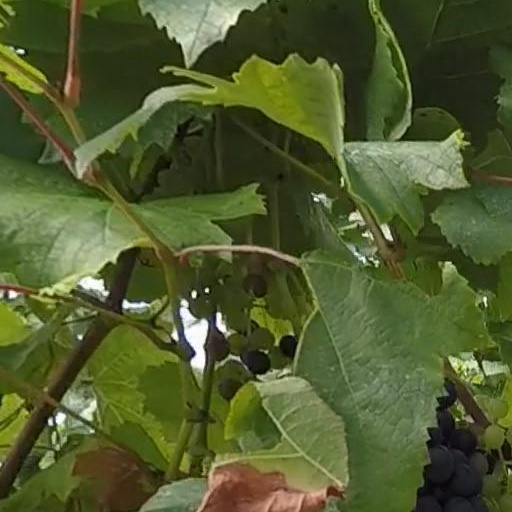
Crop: grape